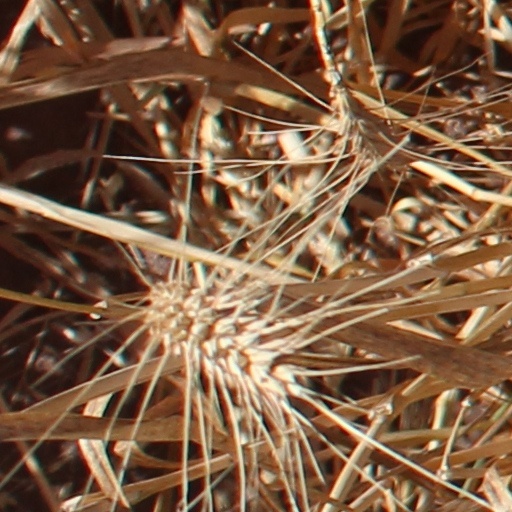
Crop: wheat